Pennsylvania Avenue National Historic Site

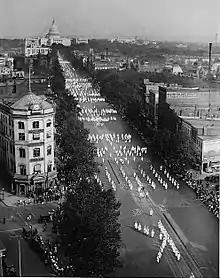
Ku Klux Klan parade on Pennsylvania Avenue on September 13, 1926

The PADC asked Congress to appropriate $111 million for land acquisition, landscaping, and other needs. The plan saw yet further revisions during this period, reducing the size of the buildings along the north side of the avenue, reducing the size of the proposed Western Plaza, and allowing for greater variety of buildings and usage. In March 1977, Congress provided the first $29 million in funding and borrowing authority for the PADC to begin its work. Landscaping and widening of the sidewalks began in the fall of 1977, and rerouting of traffic began as construction on the new Western Plaza (renamed to Freedom Plaza in 1988) was undertaken. The following year, staff began working on two development prospectuses: one for the Willard and adjacent properties, and the other for the properties surrounding the National Press Building.